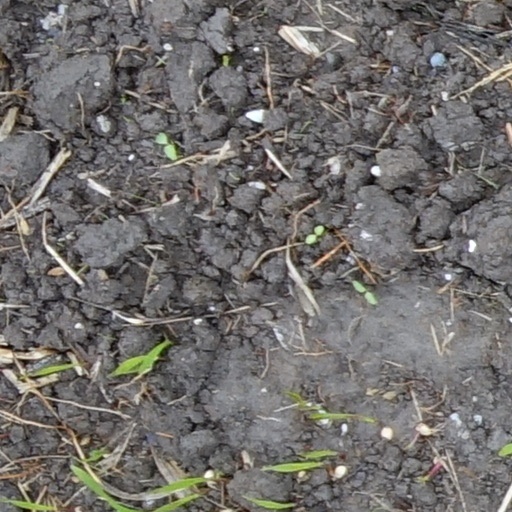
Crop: wheat